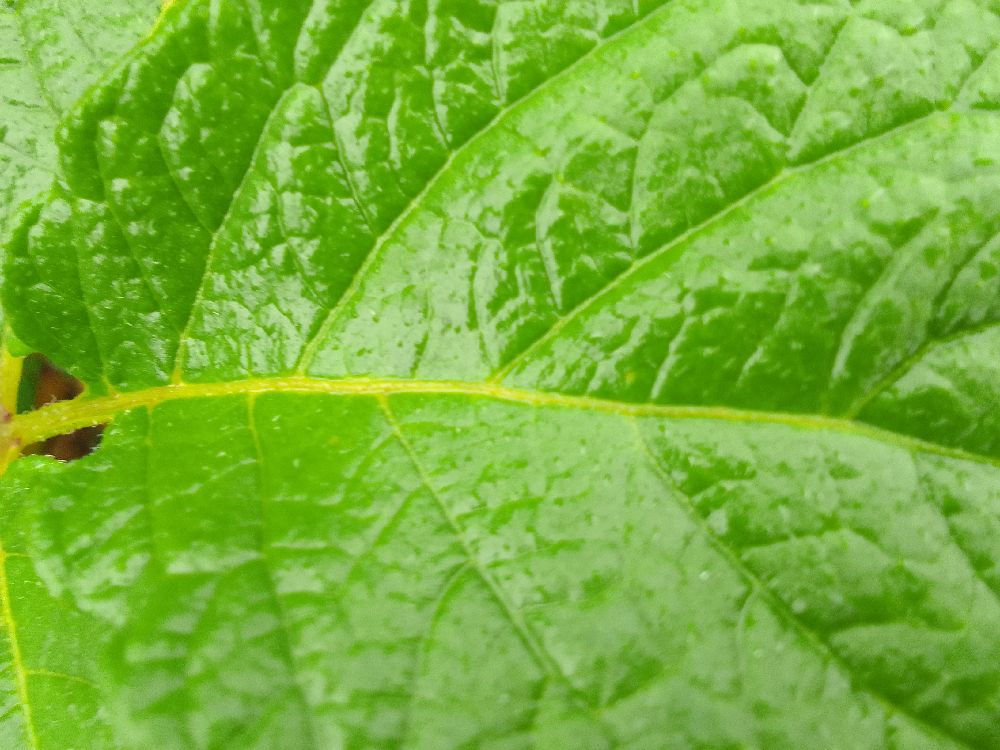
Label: Healthy